Organic synthesis

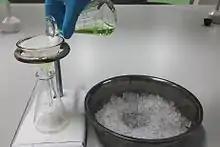
Gravity filtration apparatus

Solid products can be separated from a reaction mixture using filtration techniques. To obtain solid products a vacuum filtration apparatus can be used.